Anna Negri

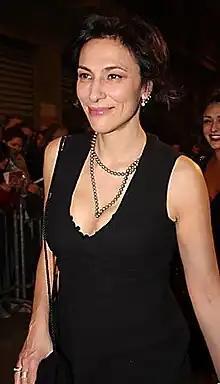

Born in Venice, she is the daughter of the Marxist sociologist and political philosopher Antonio Negri. After directing several short films, Negri made her feature film debut in 1999 with "In the Beginning There Was Underwear", that was screened in the "Forum" section at the 49th Berlin International Film Festival. In the following years she worked in television, directing some episodes of the soap opera "Un posto al sole" and several TV movies. In 2008 she directed the mockumentary "Good Morning Heartache", which entered the World Dramatic Competition at the 2008 Sundance Film Festival.